Variable seedeater

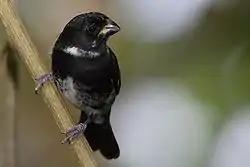
A male photographed near Panama City, Panama.

Following the split, additional confusion existed over the correct scientific name for present species. The name "Sporophila aurita" (Bonaparte, 1850) predates "S. corvina" by 10 years, and was widely believed to be the correct scientific name. However, the type for "S. aurita" has since disappeared and the original description was very vague, making it impossible to judge which population the name refers to. The name therefore becomes invalid, instead leading to "S. corvina" being the correct name.